Biplane

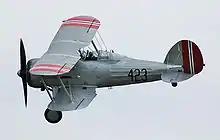
The Gloster Gladiator, a World War II fighter biplane

The lower wing is usually attached to the fuselage, while the upper wing is raised above the fuselage with an arrangement of cabane struts, although other arrangements have been used. Either or both of the main wings can support ailerons, while flaps are more usually positioned on the lower wing. Bracing is nearly always added between the upper and lower wings, in the form of interplane struts positioned symmetrically on either side of the fuselage and bracing wires to keep the structure from flexing, where the wings are not themselves cantilever structures.